Beliaghata

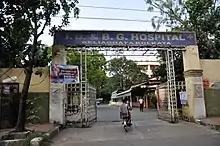
ID And BG Hospital, Beliaghata

Beliaghata police station is part of the Eastern Suburban division of Kolkata Police. It is located at P-57 CIT Road, Kolkata-700010.